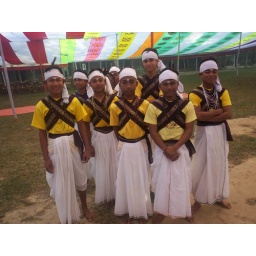
Mandi boys in their custom dress after performing a dance